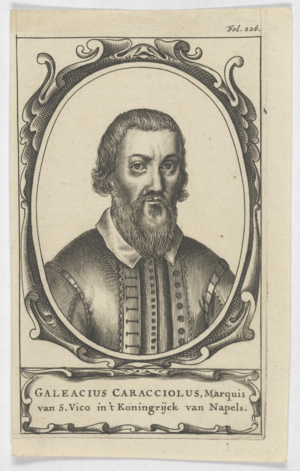
Galeazzo Caracciolo, marquis de Vico est un noble et un théologien italien.